United States racial unrest (2020–2023)

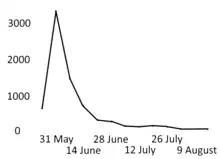
Number of Black Lives Matter-related demonstrations, May 24 – August 22, 2020, data by ACLED

According to a data set and analysis which was released by the Armed Conflict Location and Event Data Project (ACLED) at the beginning of September, there were more than 10,600 demonstration events across the country between May 24 and August 22 which were associated with all causes: Black Lives Matter, counter-protests, COVID-19-pandemic-related protests, and others. After Floyd's murder, Black Lives Matter related protests sharply peaked in number at the end of May, declining to dozens per week by September. The ACLED characterized Black Lives Matter as "an overwhelmingly peaceful movement", finding that more than 93 percent of protests involved no incidents of violence nor destructive activity. Several other studies and analyses also found that the large majority of protests have been peaceful. In protests that were violent, violence was variously instigated by protesters, counter-protesters, or police, and police sometimes escalated violence. A September 2020 article in "Axios" reported that the vandalism and looting that did occur would result in at least $1billion to $2billion of paid insurance claims. The 2020 unrest cost the insurance industry far more than any prior incidents of social unrest.